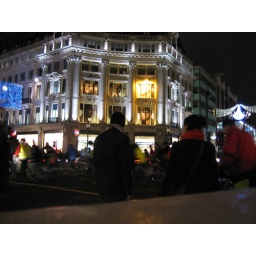
hundreds of bikes stopped in this intersection (Oxford street and some other street...) and blocked up all the traffic